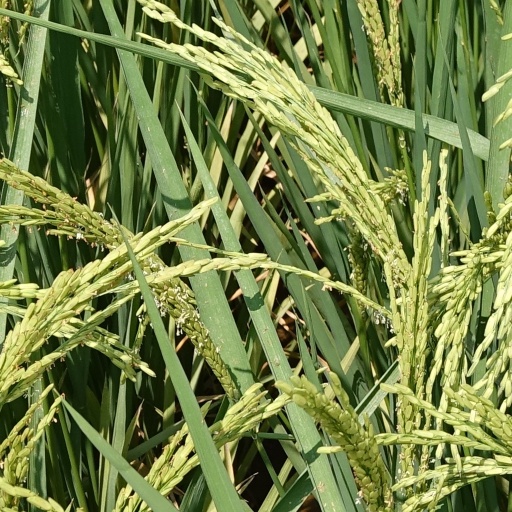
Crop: rice